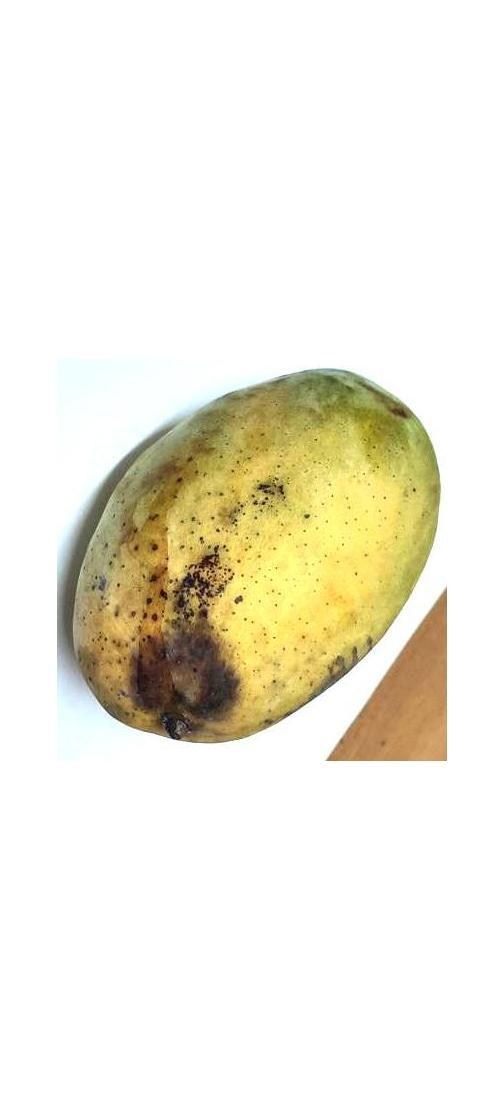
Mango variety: Fazli Classic